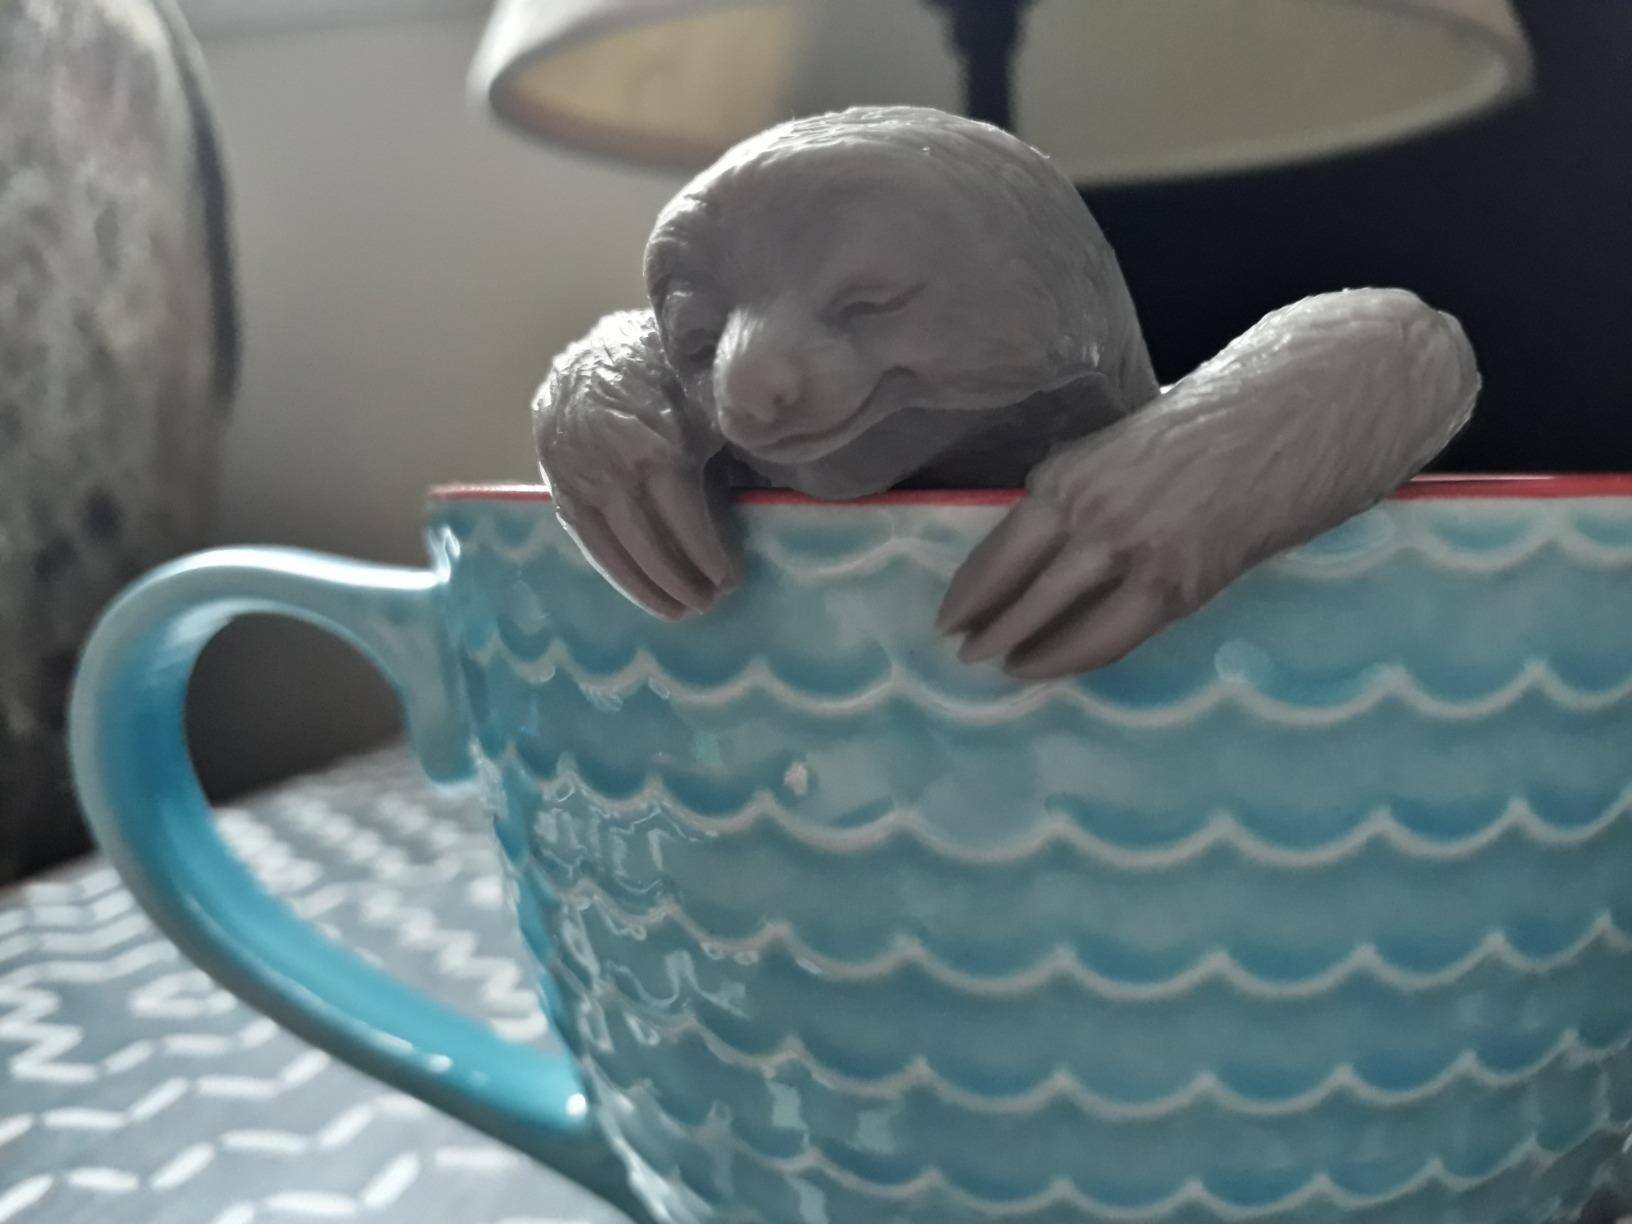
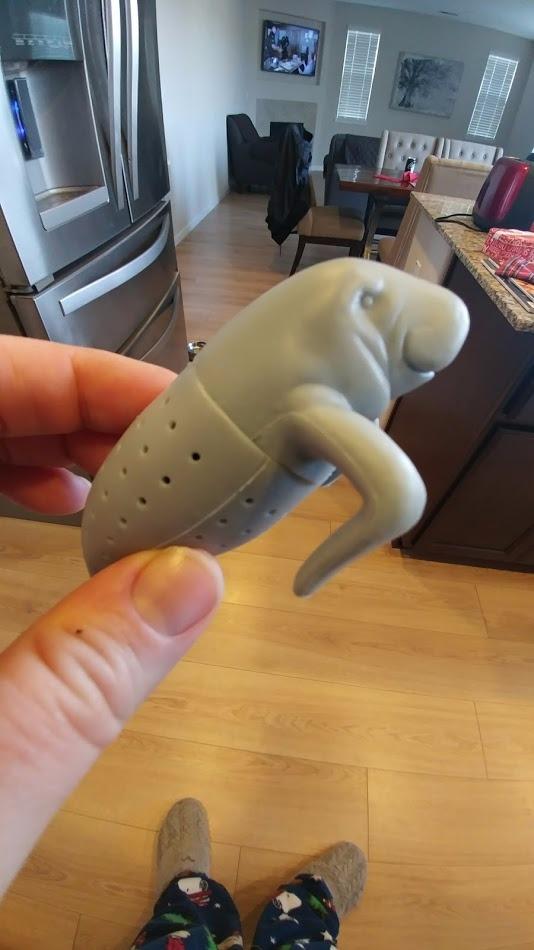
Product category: items_tea
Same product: no